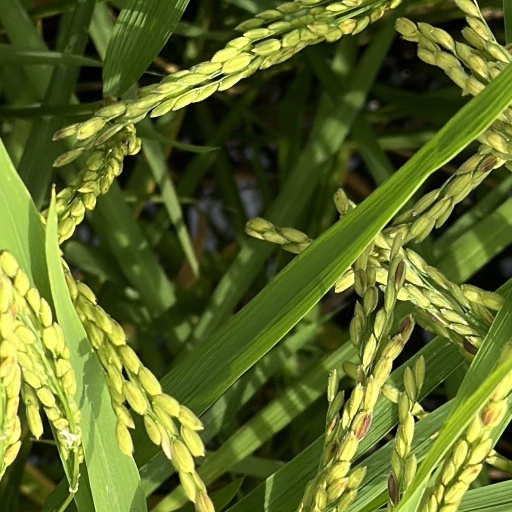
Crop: rice